Rüti Reformed Church

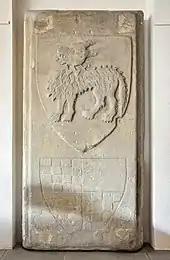
one of the few remaining tomb stones of the Toggenburg family, "Toggenburgergruft" beneath the present entrance area of the church

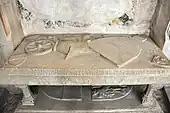
Ledger stone of knight "Johann von Klingenberg"

The members of the Toggenburg family were buried in the so-called "Toggenburger Gruft", a burial vault where is as of today the entrance hall to the church.